Imotski

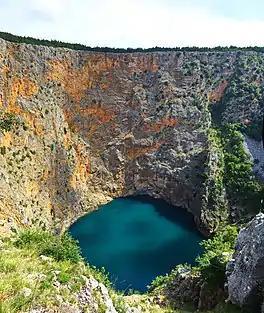
Red Lake

The town is located close to the border with Bosnia and Herzegovina, 10 km away from Posušje and 18 km from Grude. It is located 29 km away from the coast of Adriatic Sea (Baška Voda). The nearest coastal town is Makarska, on the other side of the Biokovo massif.